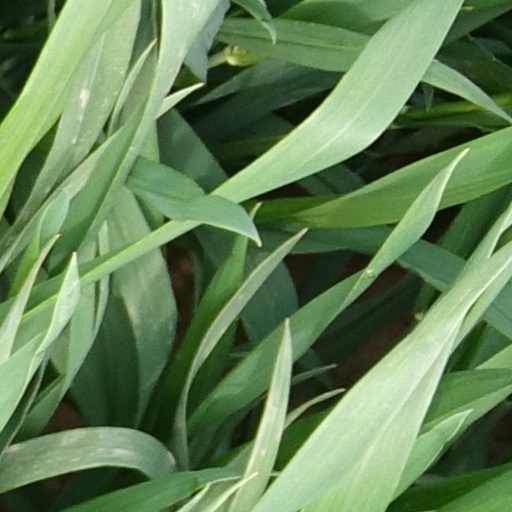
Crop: wheat